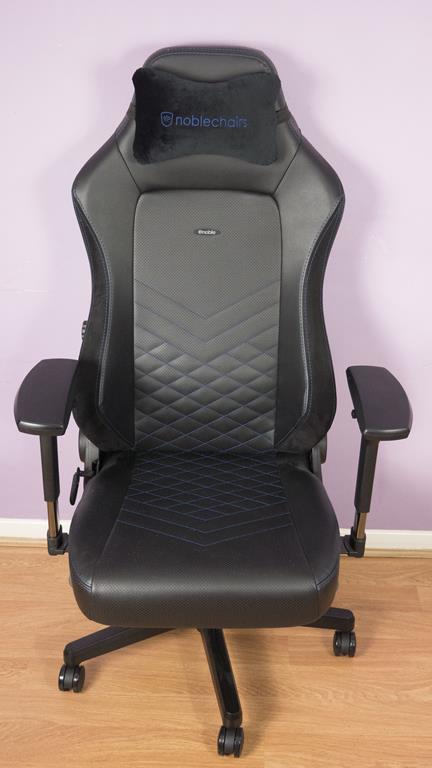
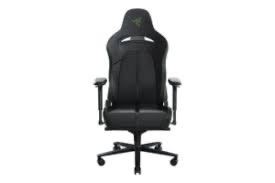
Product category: items_chair
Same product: no